Dmytro Khomchenovskyi

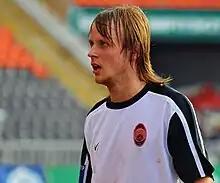
Khomchenovskyi with Zorya Luhansk in 2012

Dmytro Hennadiyovych Khomchenovskyi (born 16 April 1990) is a Ukrainian professional footballer who plays as a left midfielder.